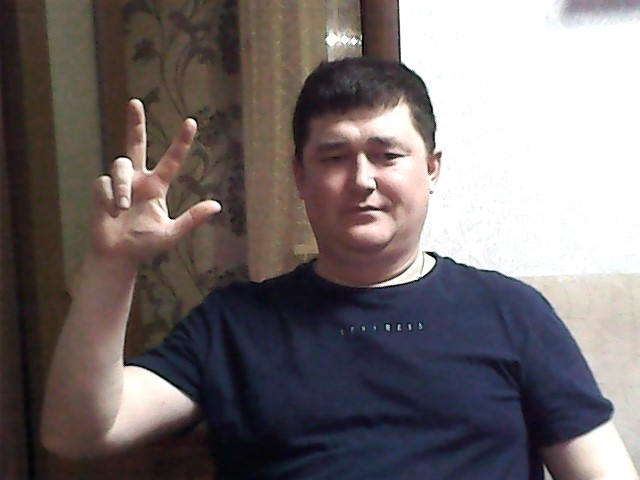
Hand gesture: three2